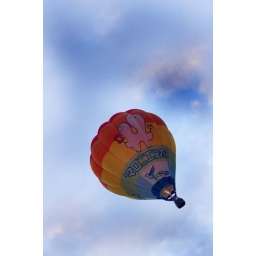
flower in the sky 02